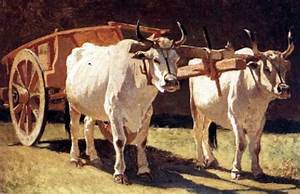
Label: mucca